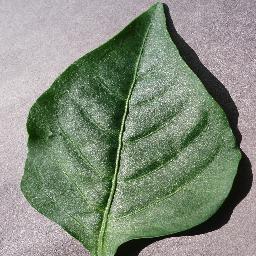
Label: Pepper,_bell___healthy